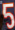
Number: 5